Georgian feudalism

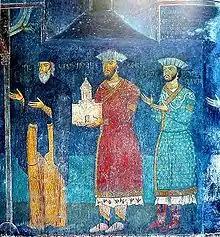
Secular and clerical feudal lords of the Jaqeli family (14th century). A fresco from Sapara monastery

Georgian feudalism, or patronkmoba ( from "patroni", "lord", "master", and "kmoba", "slavery", "serfdom"), as the system of personal dependence or vassalage in ancient and medieval Georgia is referred to, arose from a tribal-dynastic organization of society upon which was imposed, by royal authority, an official hierarchy of regional governors, local officials and subordinates. It is thought to have its roots into the ancient Georgian, or Iberian, society of the Hellenistic period.